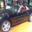
Label: automobile